Piast Coal Mine

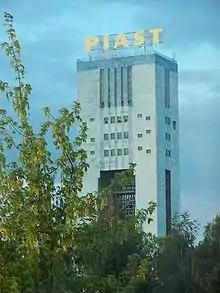
Tower of mine "Piast" in Bieruń.

The Piast coal mine is a large mine in the south of Poland in Bieruń, Silesian Voivodeship, 310 km south-west of the capital, Warsaw. Piast represents one of the largest coal reserve in Poland having estimated reserves of 150 million tonnes of coal. The annual coal production is around 5 million tonnes.